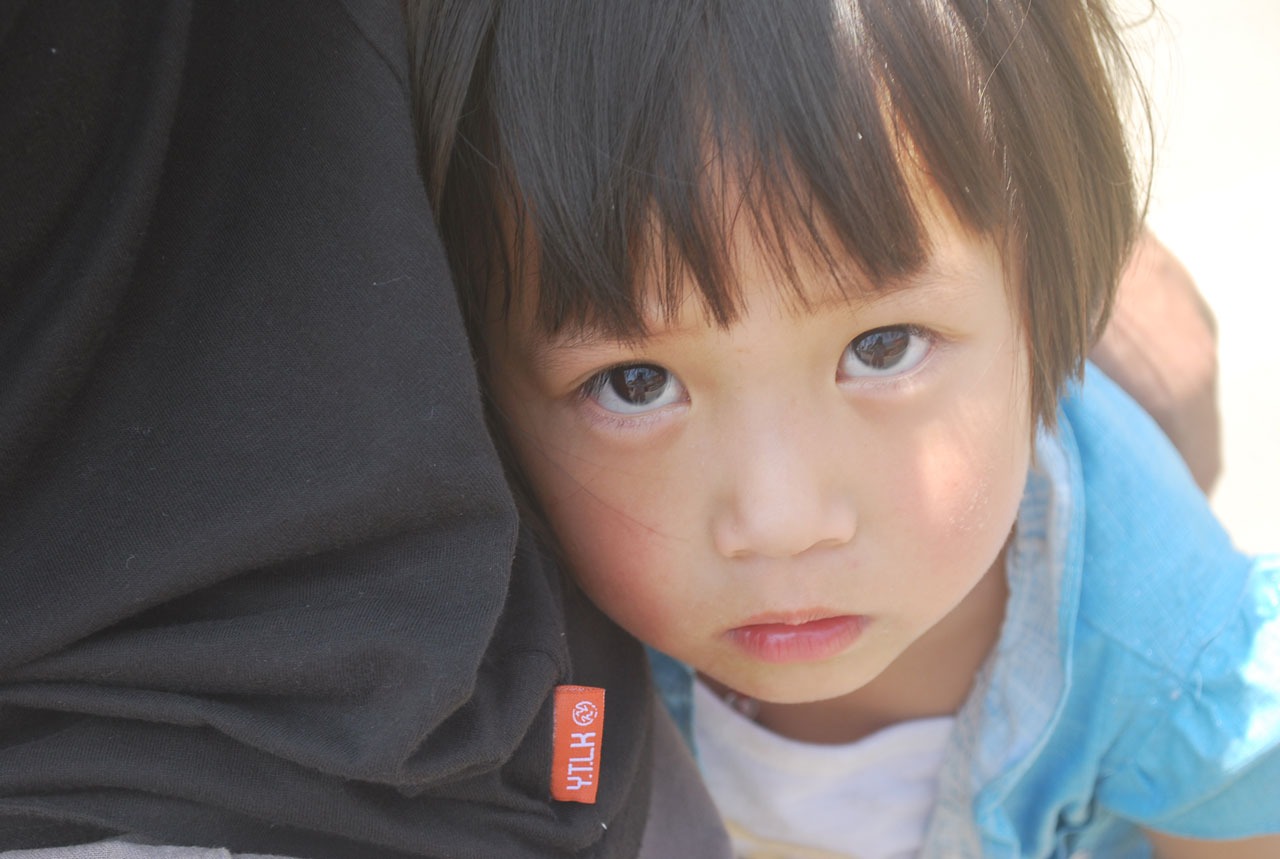
person, girl, boy, looking, male, portrait, child, blue, toy, facial expression, hairstyle, smile, mouth, close up, human body, face, nose, infant, toddler, eye, head, look, skin, organ, gazing, stare, gaze, peek, portrait photography